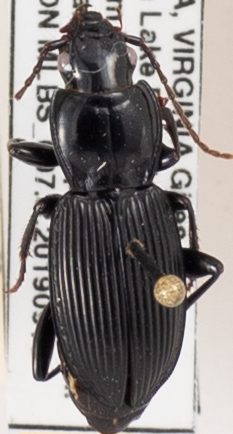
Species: Pterostichus coracinus
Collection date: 2019-09-10
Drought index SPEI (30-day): -1.93
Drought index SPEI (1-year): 1.69
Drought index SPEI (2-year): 1.69